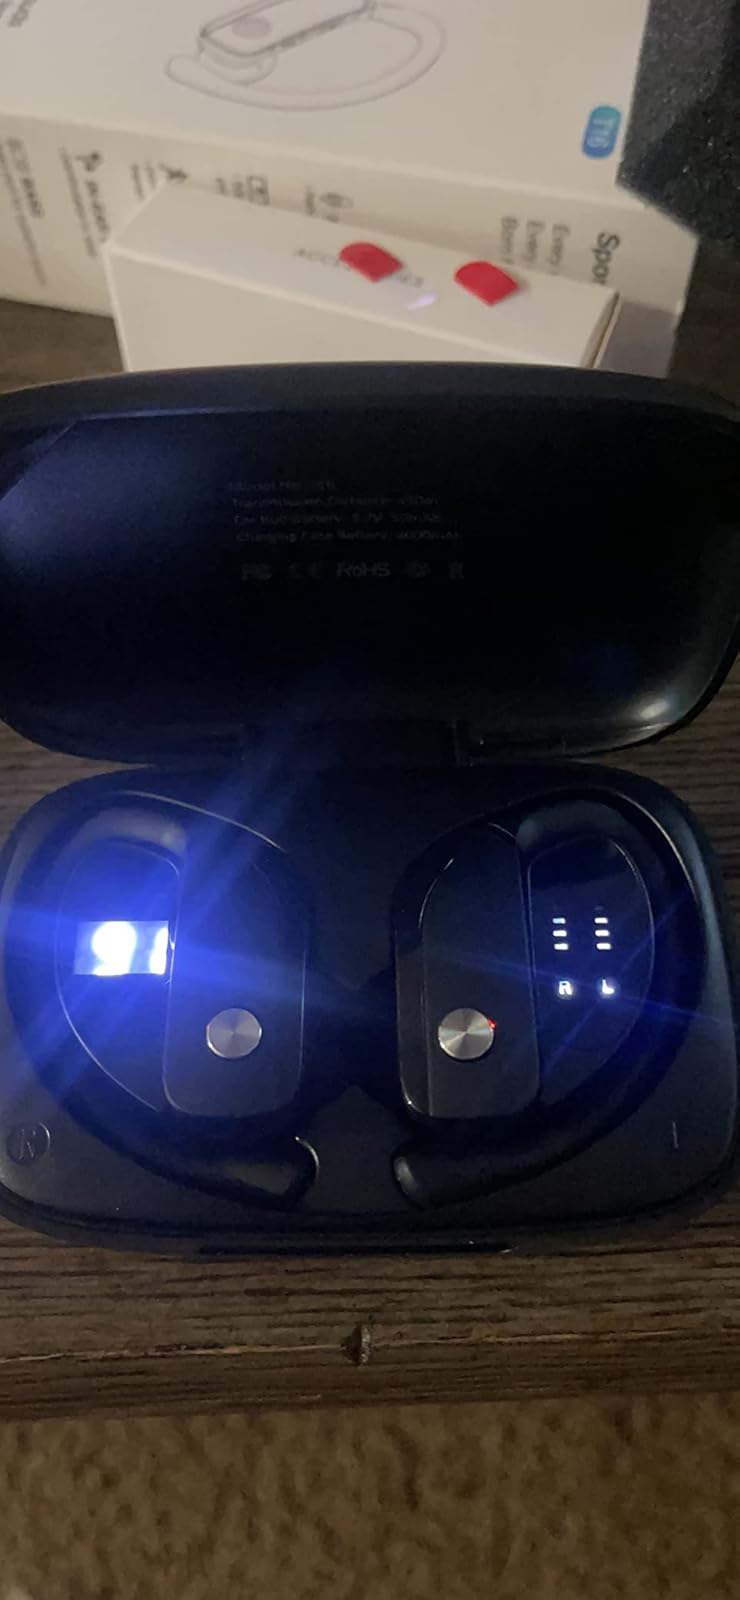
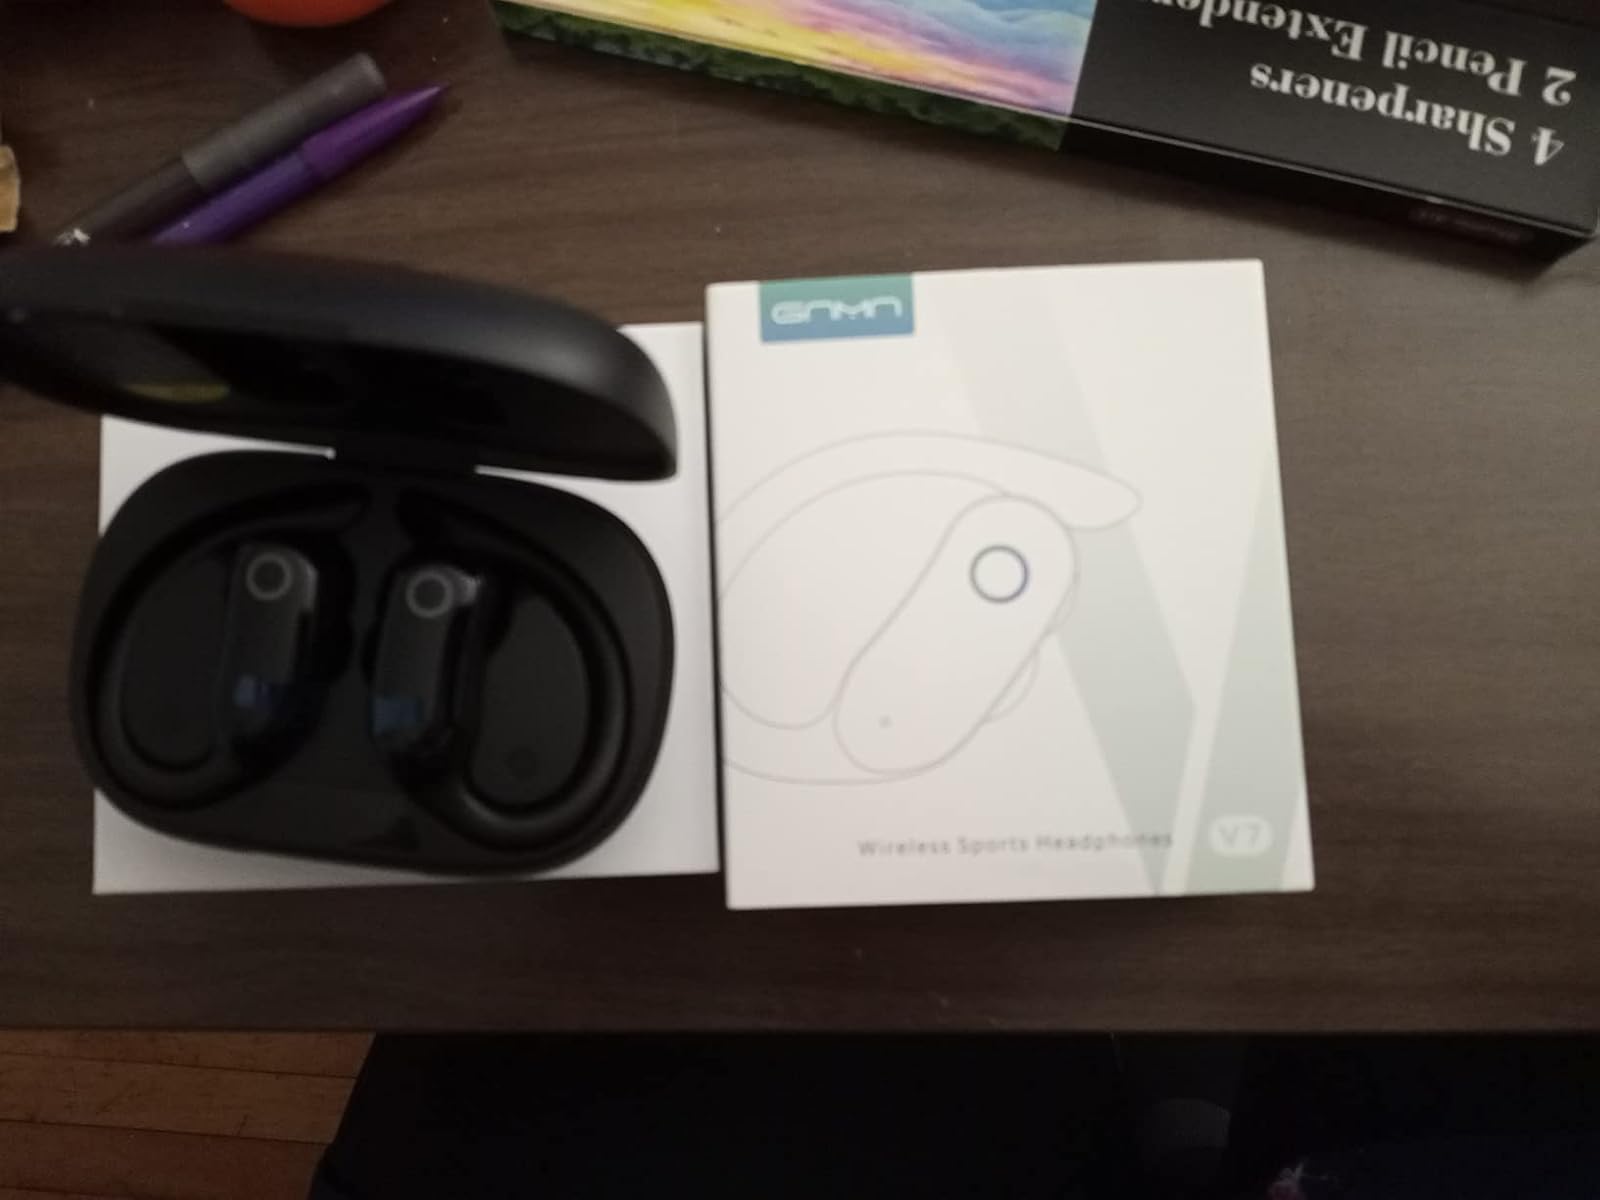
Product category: earbuds
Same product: no